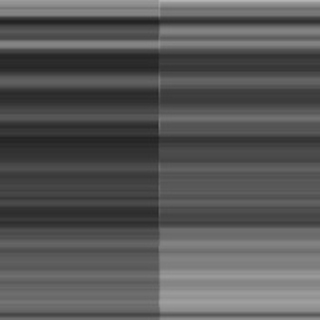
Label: sugarcane_bacterial_blight